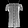
Label: Dress